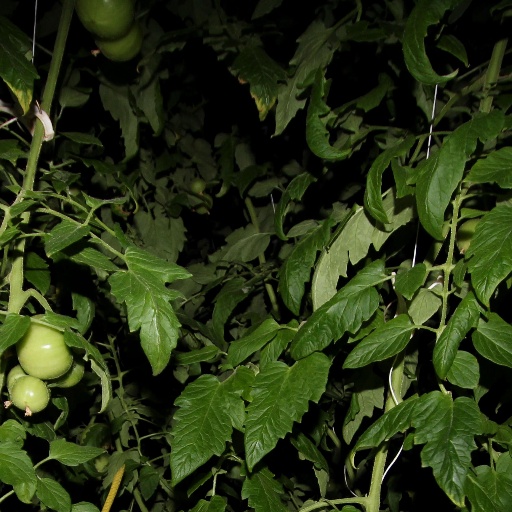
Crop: tomato